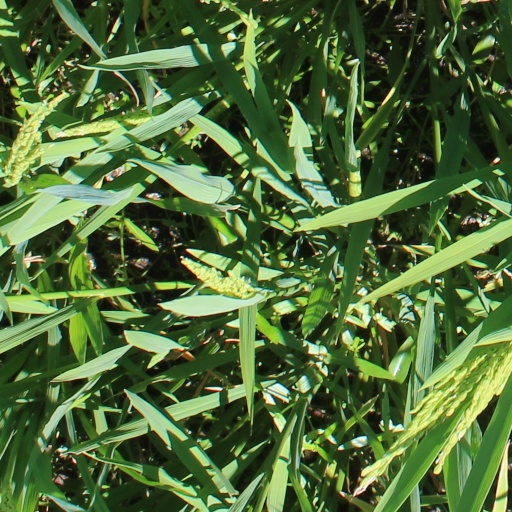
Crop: rice